Artin transfer (group theory)

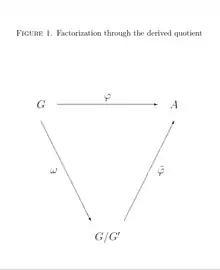
Figure 1: Factoring through the abelianization.

The common feature of all parent-descendant relations between finite "p"-groups is that the parent formula_688 is a quotient formula_689 of the descendant formula_1 by a suitable normal subgroup formula_691 Thus, an equivalent definition can be given by selecting an epimorphism formula_692 with formula_693 Then the group formula_694 can be viewed as the parent of the descendant formula_1.